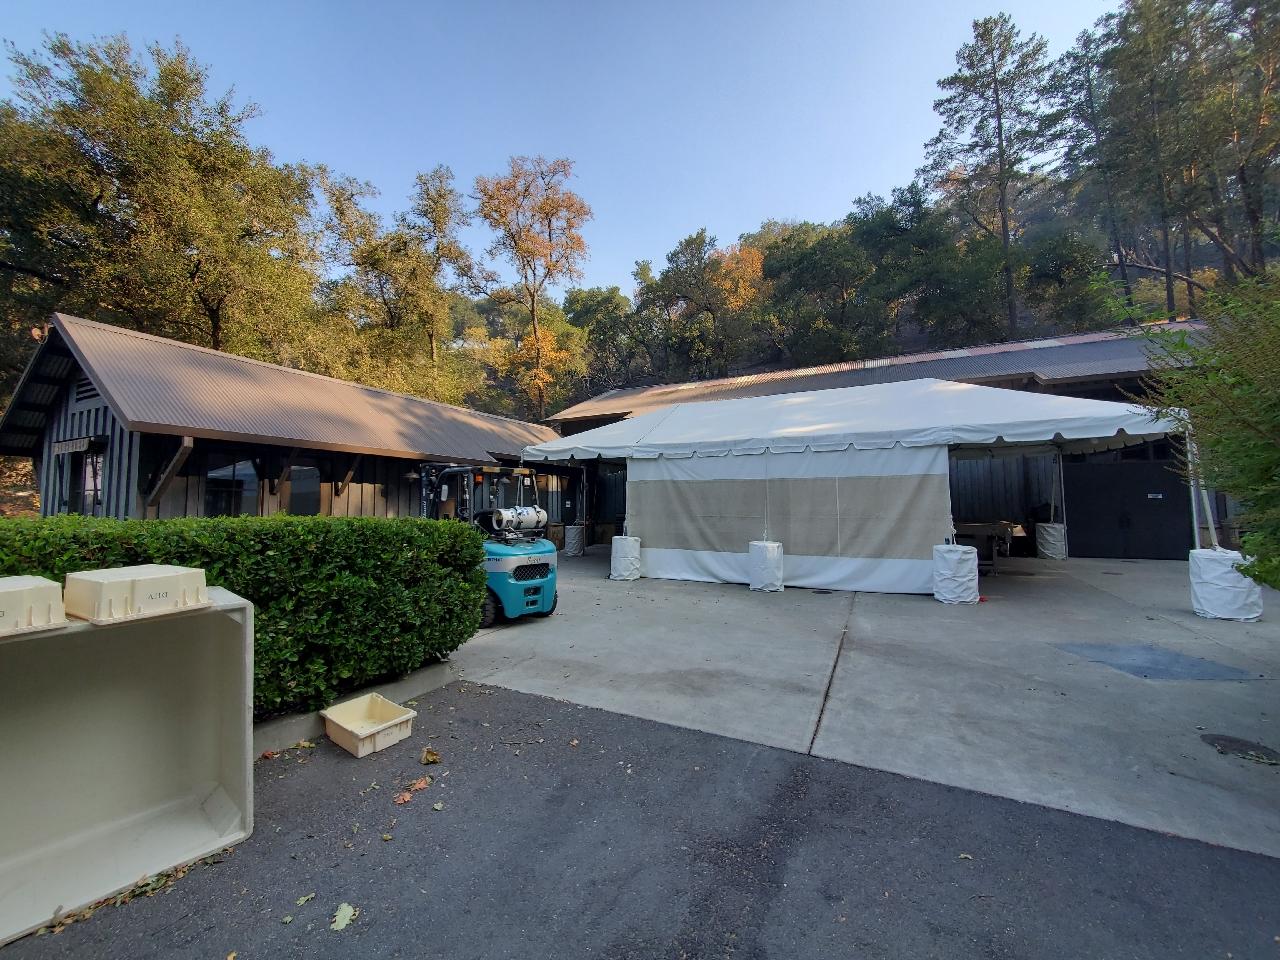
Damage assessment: no_damage